Paper Castles (film)

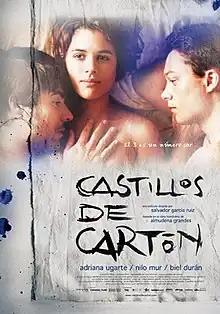
Theatrical release poster

Paper Castles is a 2009 Spanish romantic drama film directed by from a screenplay by Enrique Urbizu based on the novel "Castillos de cartón" by Almudena Grandes. It stars Adriana Ugarte, Nilo Mur, and Biel Durán.